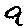
Label: 9